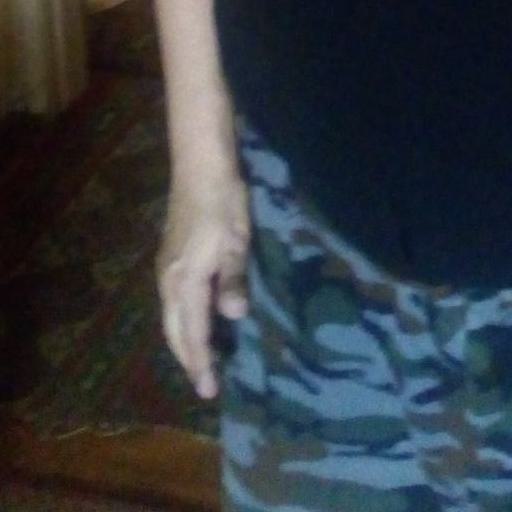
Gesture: no_gesture